Darnhall Abbey

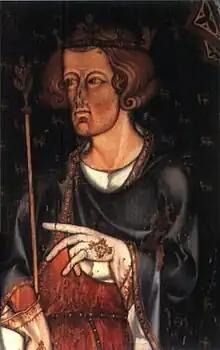
Possibly contemporary portrait of Darnhall Abbey's founder, King Edward I

Darnhall Abbey was a late-thirteenth century Cistercian abbey at Darnhall, Cheshire, founded by Lord Edward (later King Edward I) sometime in the years around 1270. This was in thanks, so tells the Abbey's chronicler, for God saving him and his fleet from a storm at sea. It was dedicated to St Mary. It only existed for a short time before it moved to the better-known Vale Royal Abbey. The site chosen for the Abbey at Darnhall was discovered to be unfit for its purpose. Money was short, as Edward did not provide enough for the original foundation, but the Abbey was allowed to trade wool to augment its finances. The Abbey relocated a few miles north, and what remained of Darnhall Abbey became the monastic grange of the new foundation. There was probably only ever one Abbot of Darnhall before the Abbey relocated in 1275.